Saint Nicholas Cathedral, Harbin

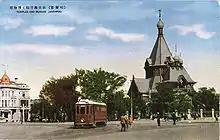
Saint Nicholas Cathedral, 1940

In 1941, the Monument to the fighters against the Comintern was erected on Cathedral Square, in the immediate vicinity of the cathedral.